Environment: real
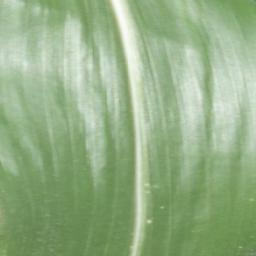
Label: healthy